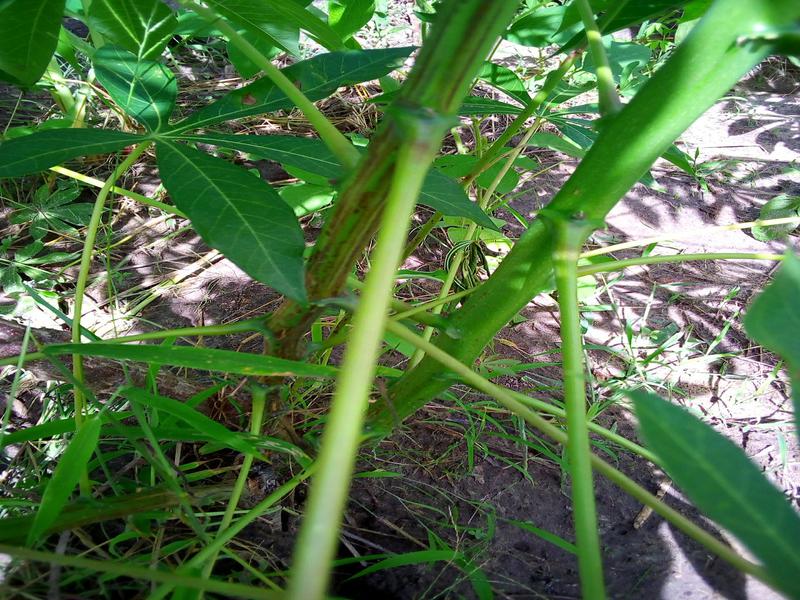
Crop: cassava
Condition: healthy